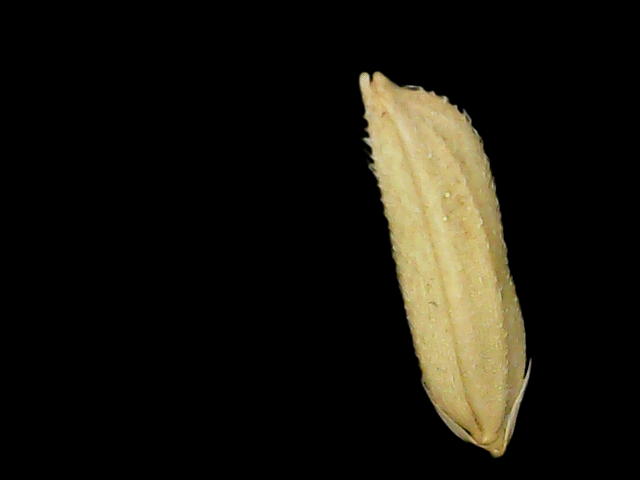
Rice variety: Binadhan26